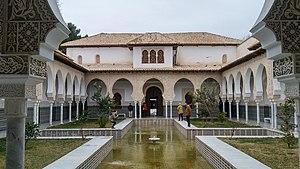
Le palais El Mechouar, est un complexe palatial royal zianide, situé à Tlemcen en Algérie. Construit au Moyen Âge par les sultans zianides en 1248. Mechouar — littéralement « aile du Conseil », « lieu de mouchawara », soit « conseils consultatifs » — doit son nom à la salle où se réunissaient les ministres autour du sultan de Tlemcen. L'usage du terme mechouar s'étend pour désigner en Andalousie et au Maghreb un palais-citadelle. Le complexe du Mechouar est un exemple d'art mauresque et andalou, et plus particulièrement du style zianide.
L'histoire de l'Algérie s'insère dans l'histoire plus large du Maghreb et remonte à des millénaires. Dans l'Antiquité, le territoire algérien connaît la formation des royaumes numides avant de passer sous la domination partielle des Romains, des Vandales, des Byzantins et des principautés berbères indépendantes.